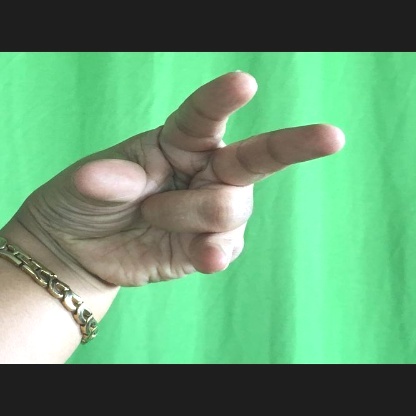
Mudra: Kangulam